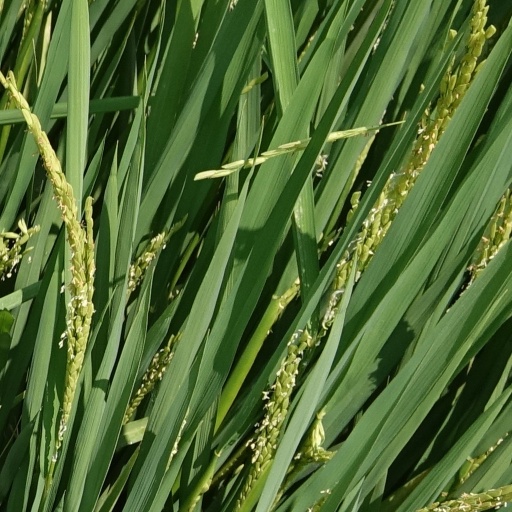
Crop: rice